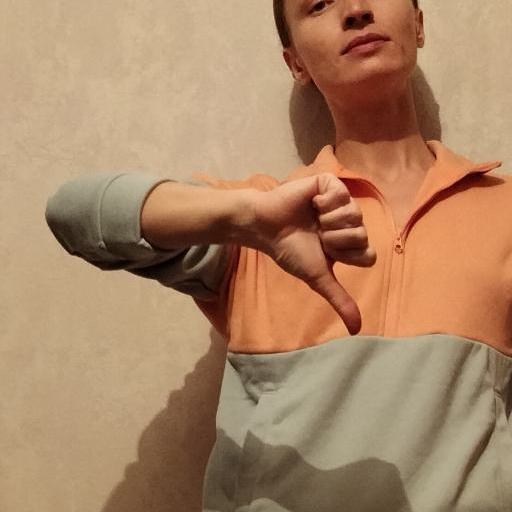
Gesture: dislike